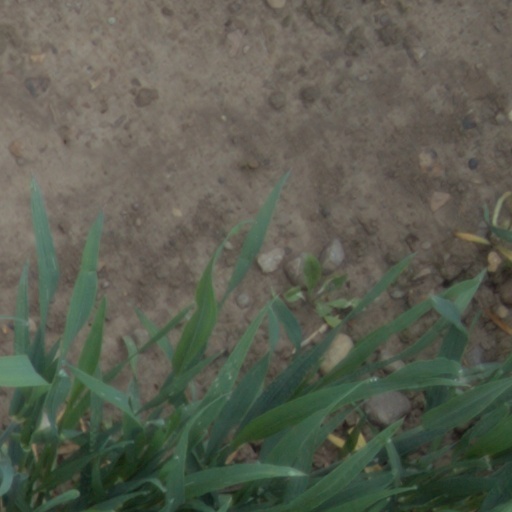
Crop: wheat